Grape

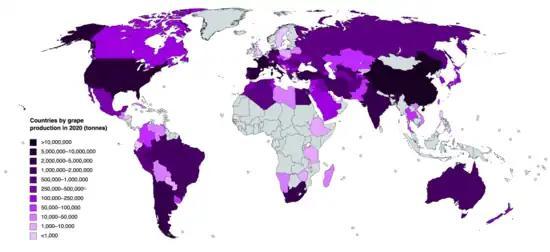
Grape producing countries in 2020

A grape is a fruit, botanically a berry, of the deciduous woody vines of the flowering plant genus "Vitis". Grapes are a non-climacteric type of fruit, generally occurring in clusters.